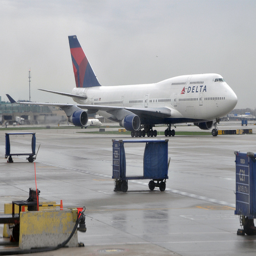
A large Delta airlines jet sitting on top of a runway.
A photo of a jet plane sitting on the wet tarmac.
Many empty carts are near a large jumbo jet.
A large white plane is on a tarmac near an empty luggage rack.
A white delta airlines plane at an airport.